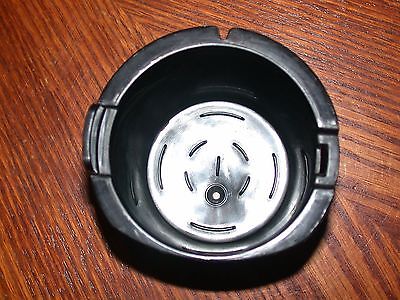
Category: coffee maker